Rafael Furcal

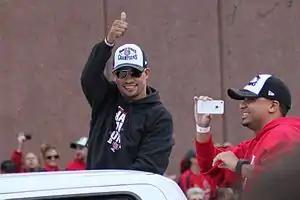
Furcal during the 2011 World Series Parade

Furcal was traded along with cash considerations to the St. Louis Cardinals on July 30, 2011 for Double-A outfielder Alex Castellanos. In 50 games with the Cardinals, he hit .255 with 7 home runs. In the 2011 World Series, he only hit .179 but picked up his only World Series ring when the Cards won the series by beating the Texas Rangers in seven games.